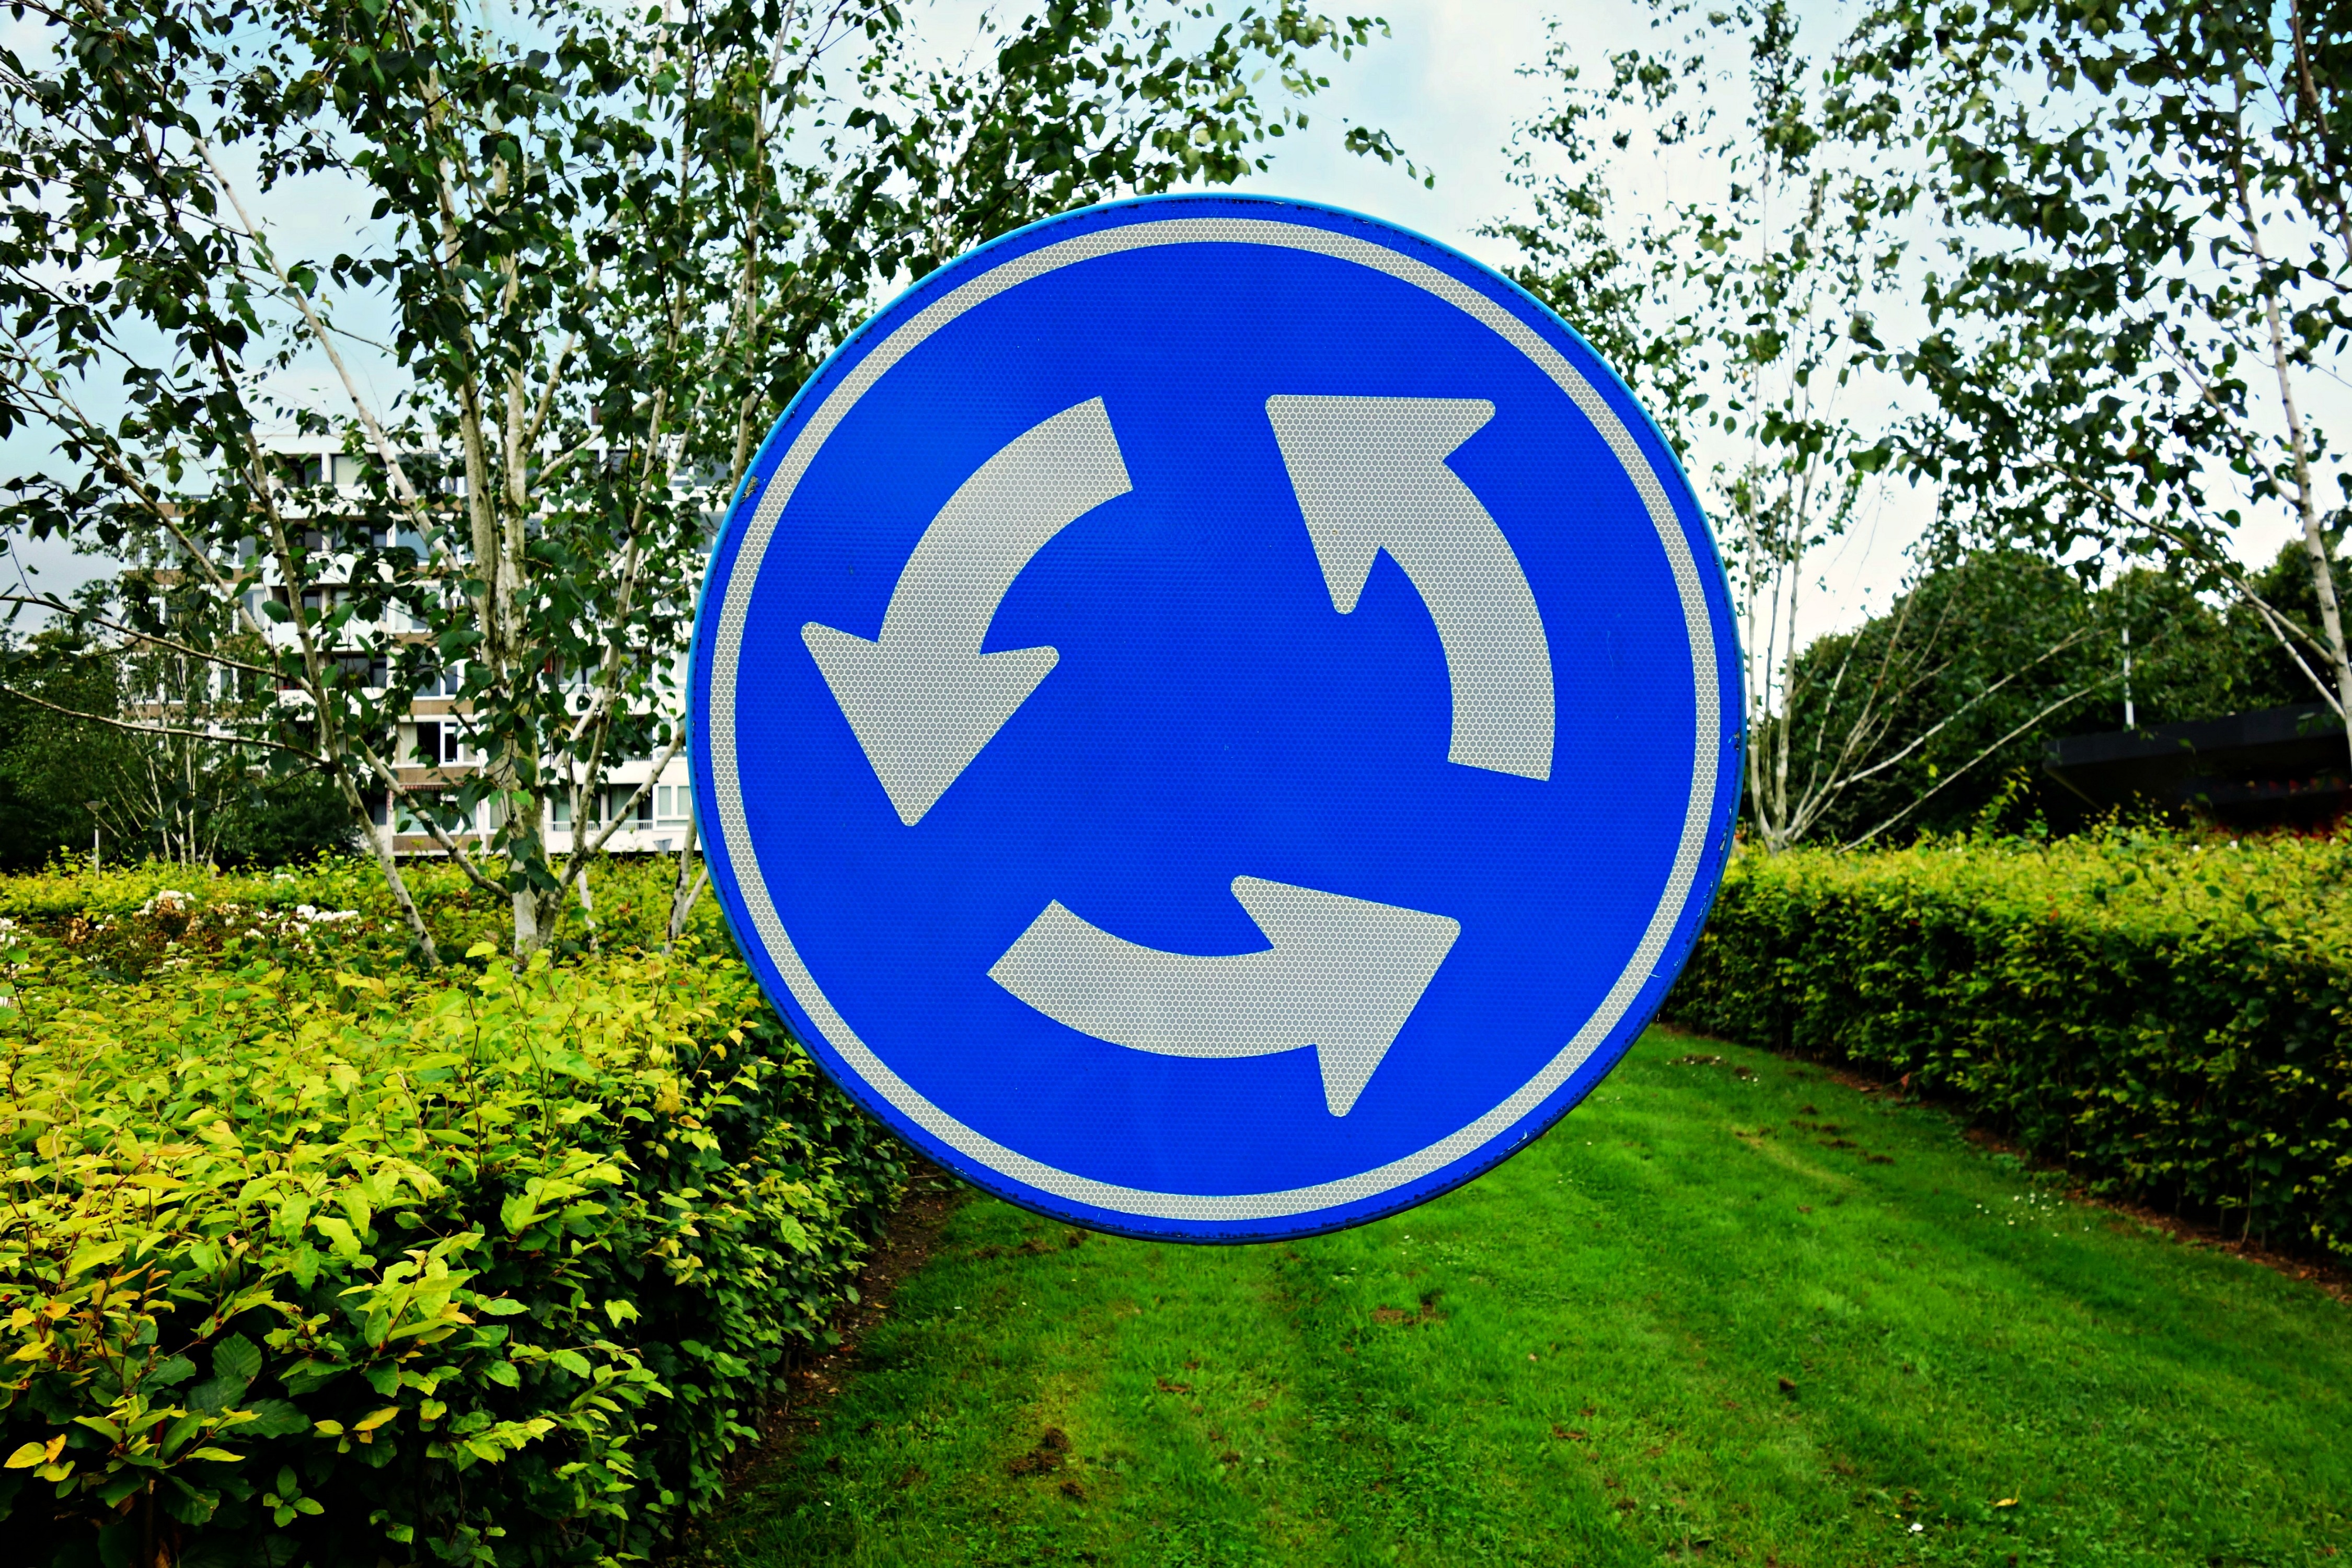
round, sign, green, direction, symbol, street sign, signage, roundabout, arrow, holland, traffic sign, roundabout traffic sign